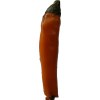
Label: pepper